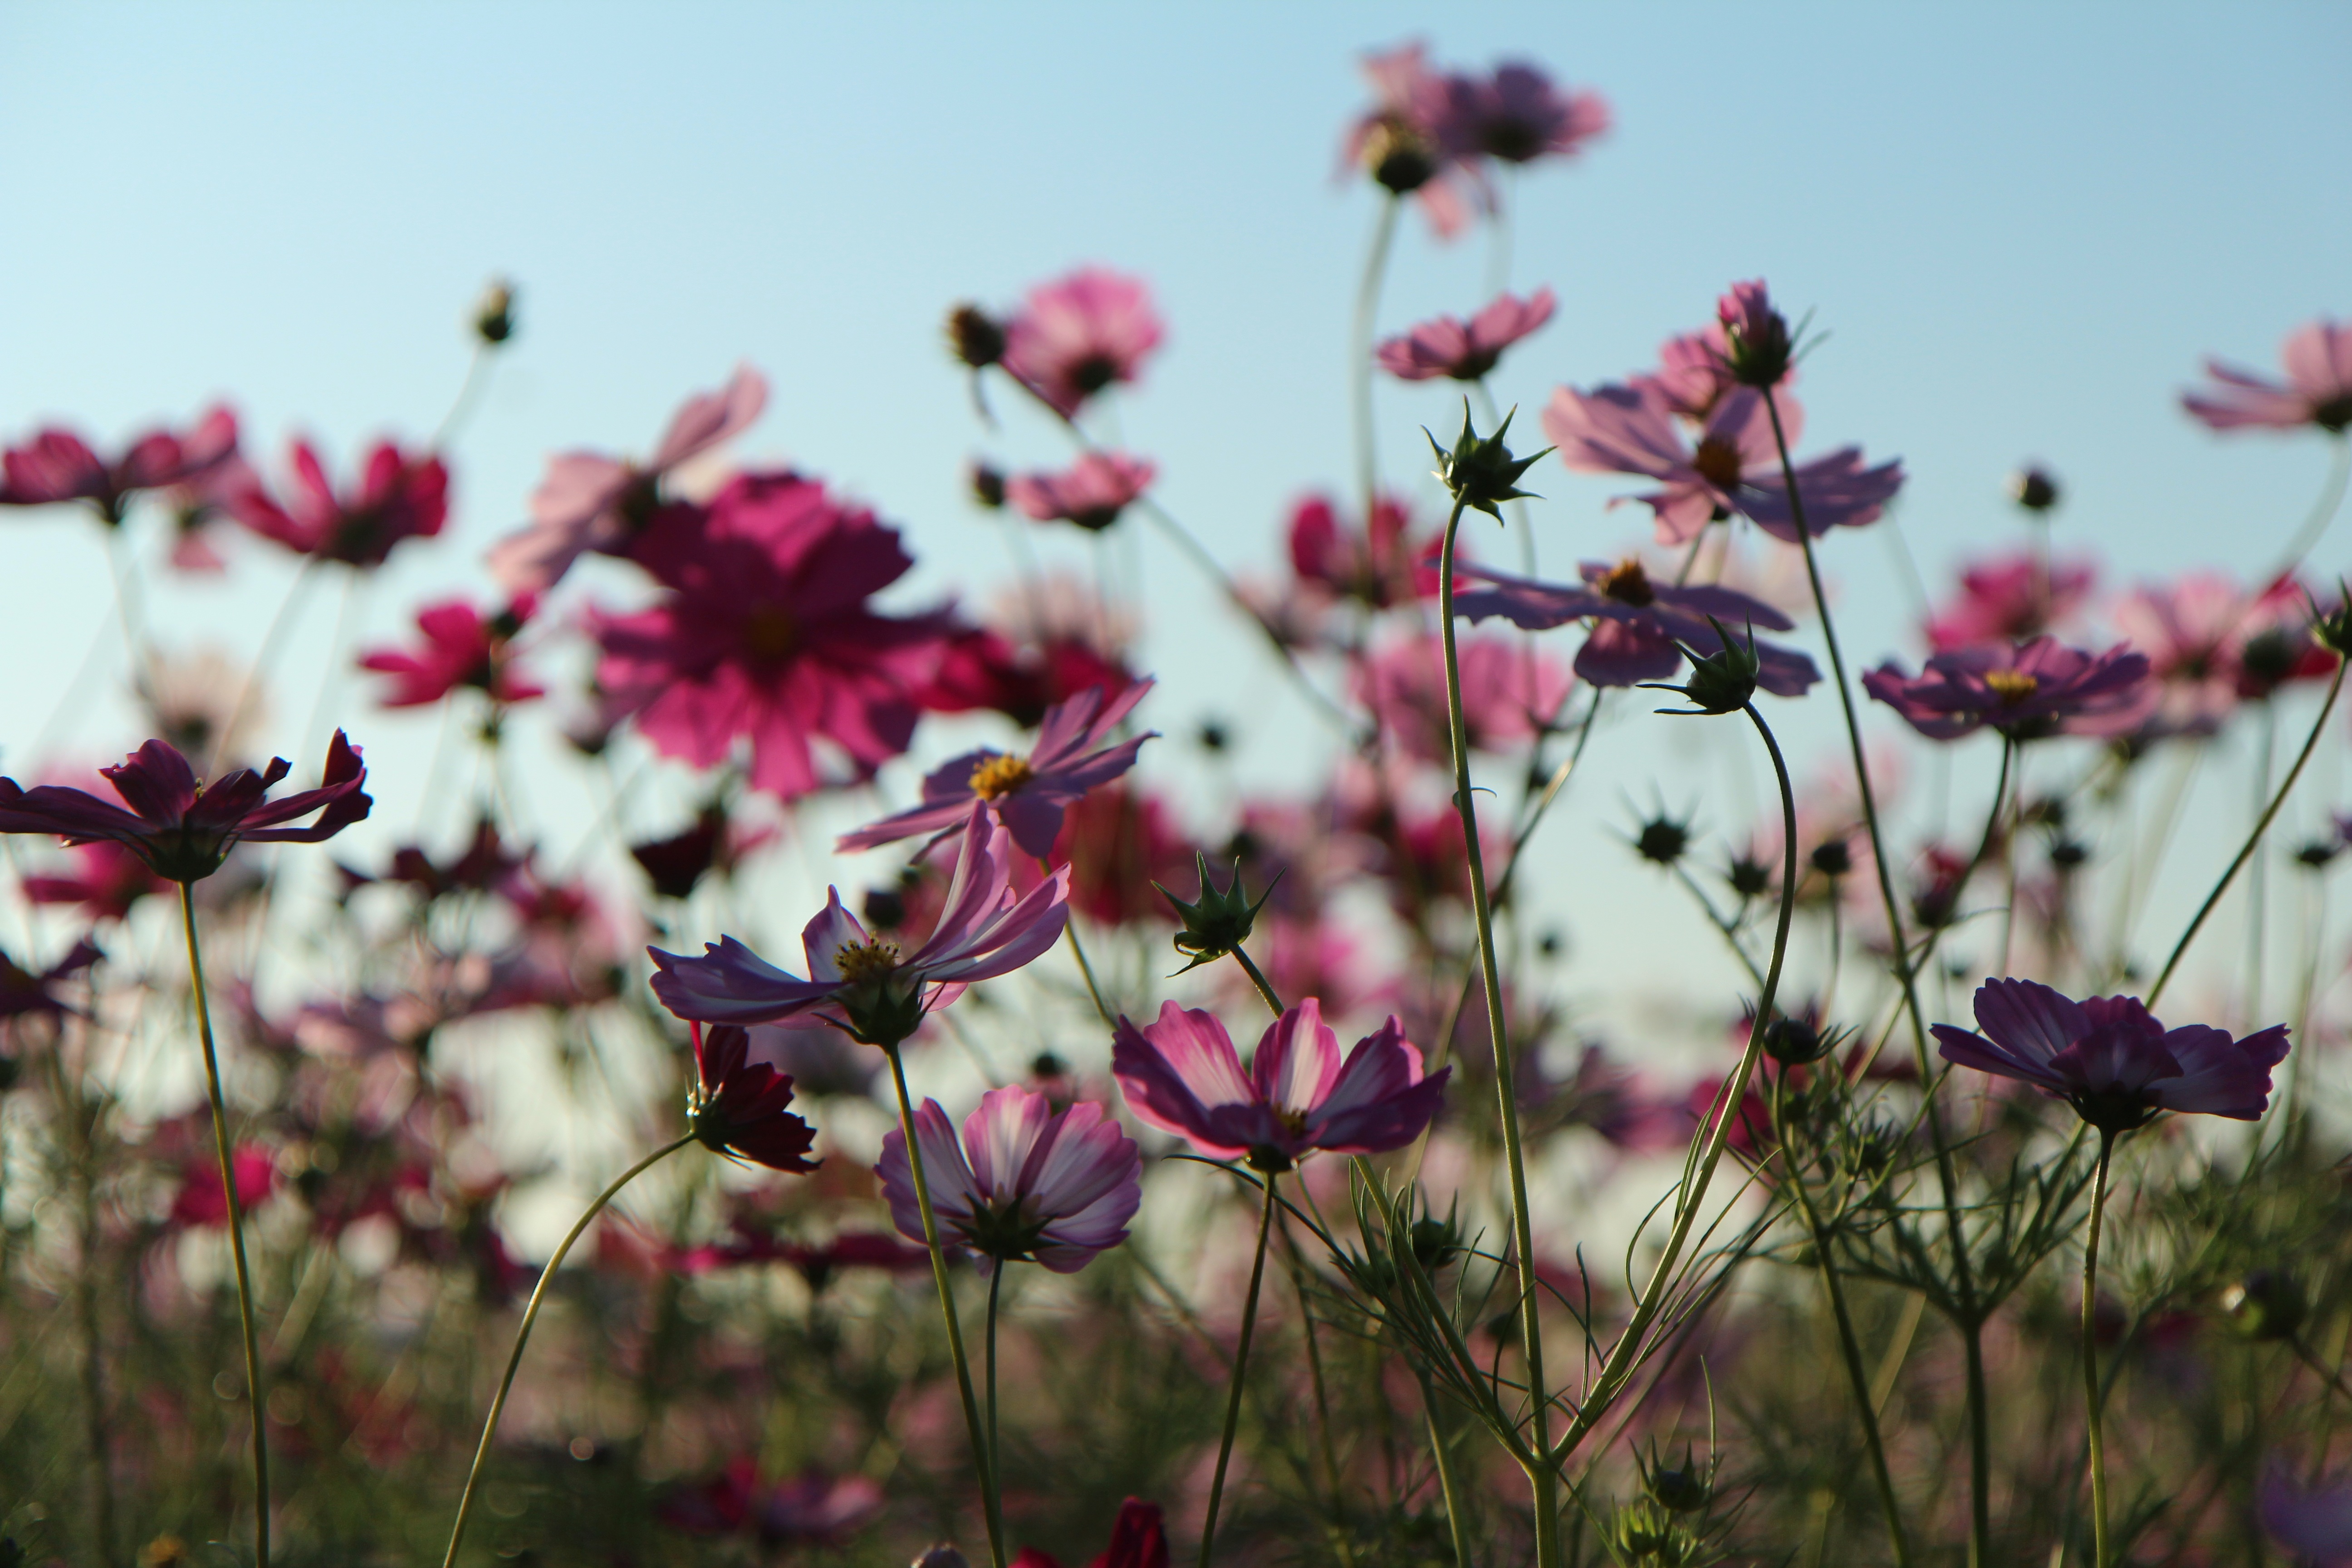
nature, blossom, plant, meadow, cosmos, flower, petal, spring, autumn, botany, pink, flora, wildflower, flowers, s, macro photography, flowering plant, daisy family, sky park, land plant, garden cosmos